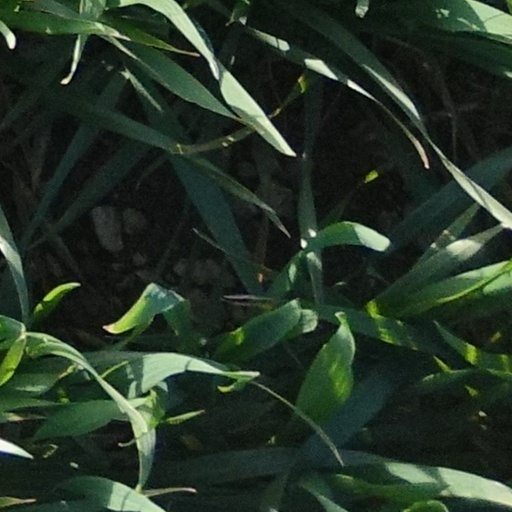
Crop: wheat